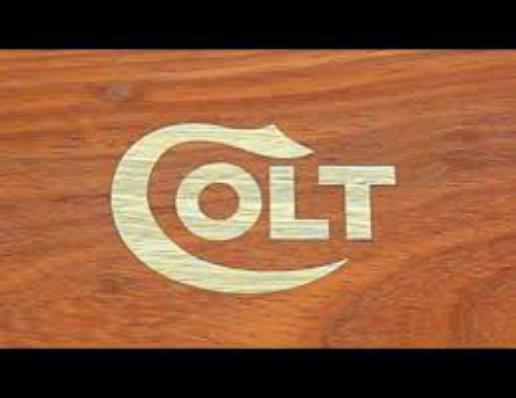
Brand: Colt
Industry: Others